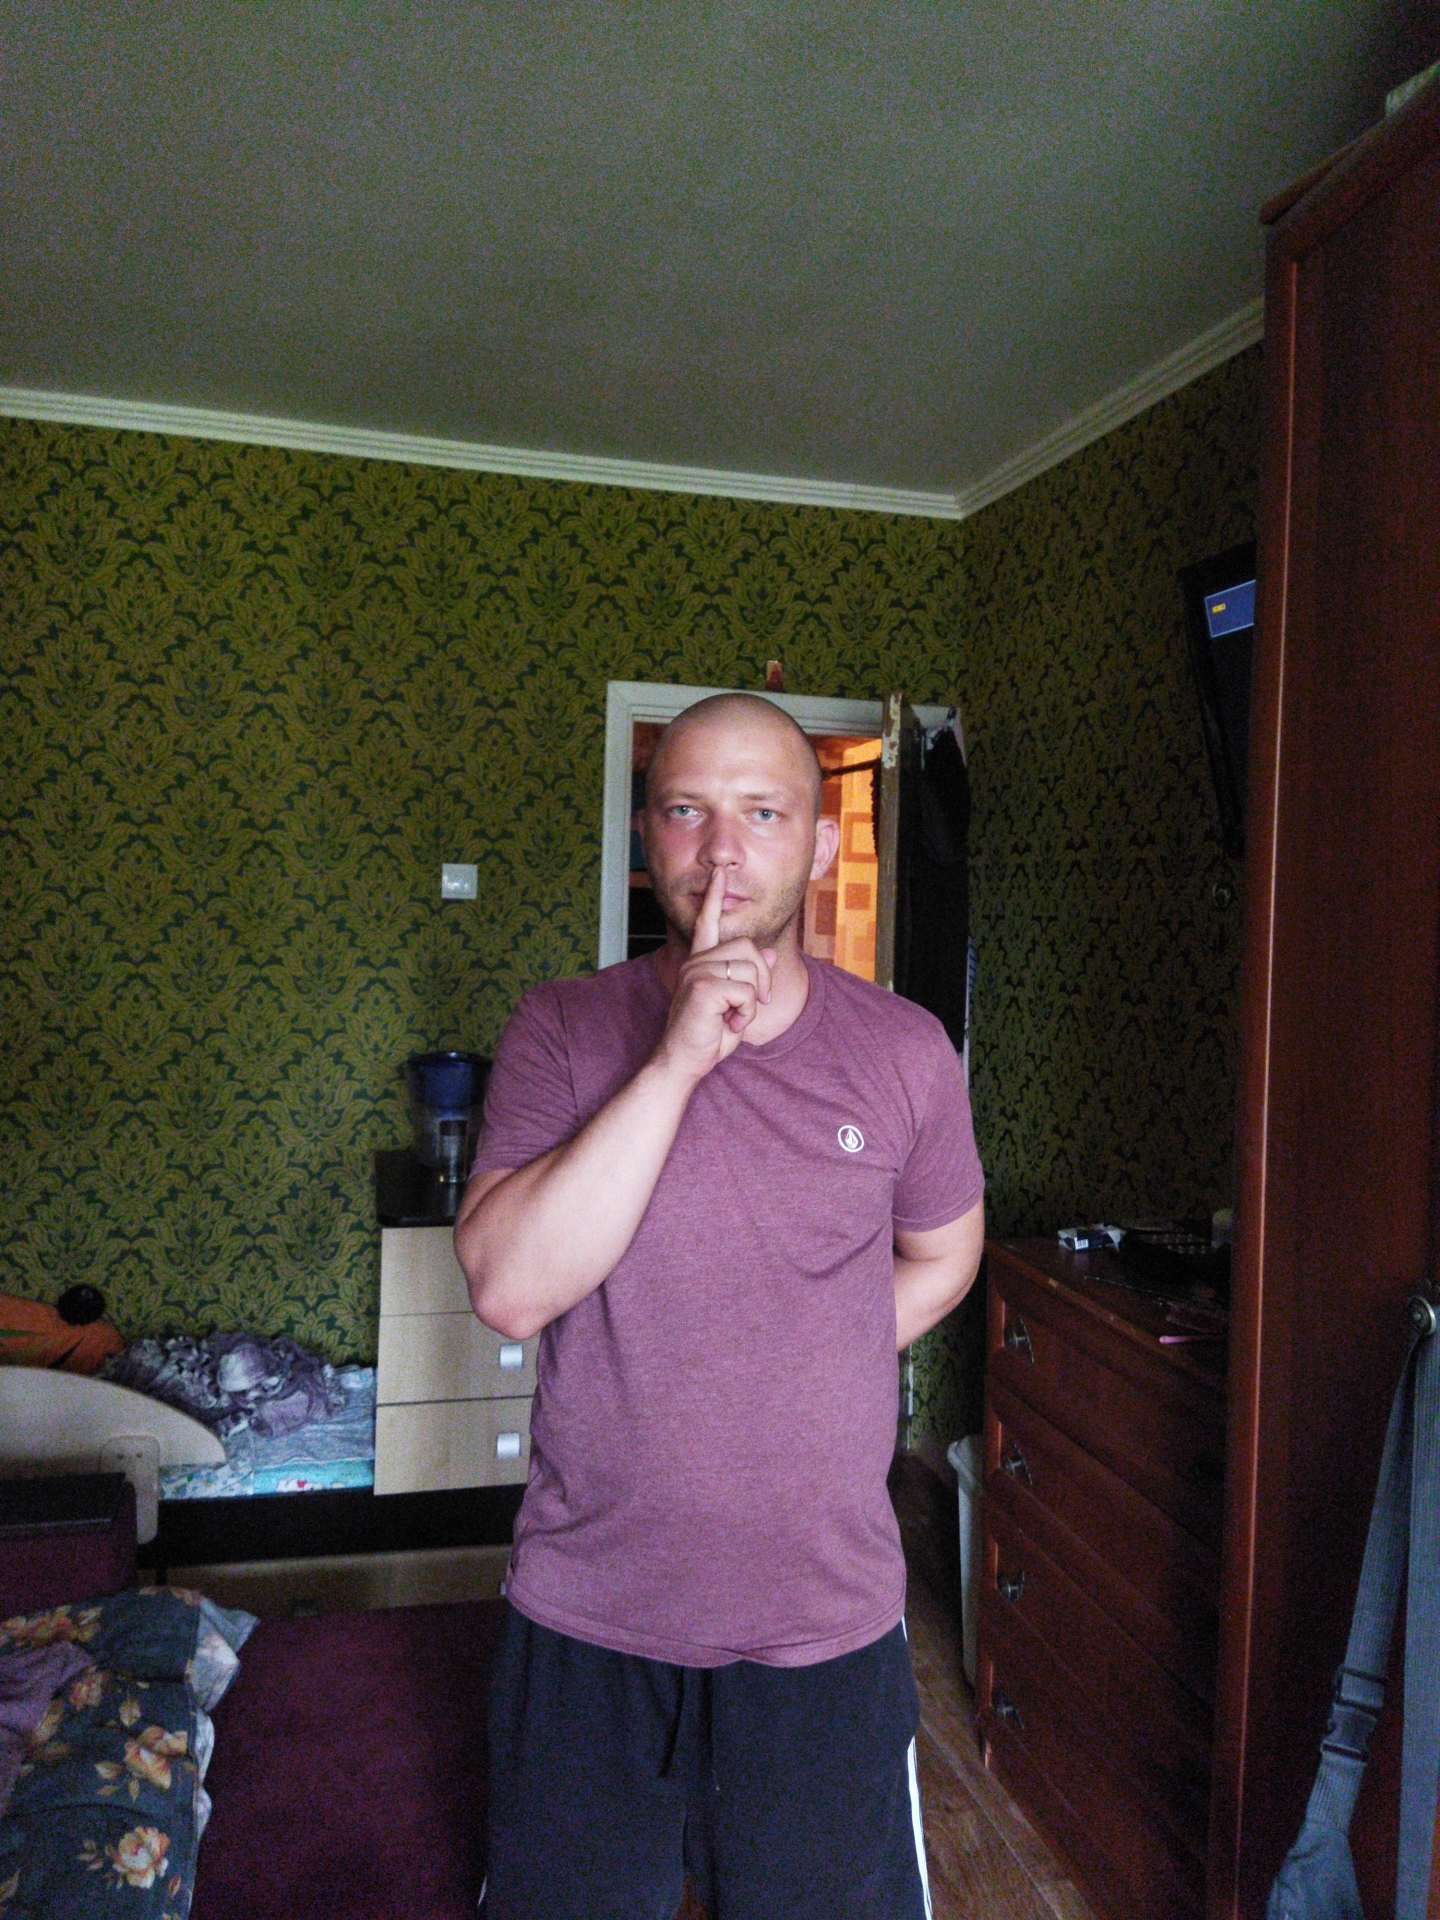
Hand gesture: mute